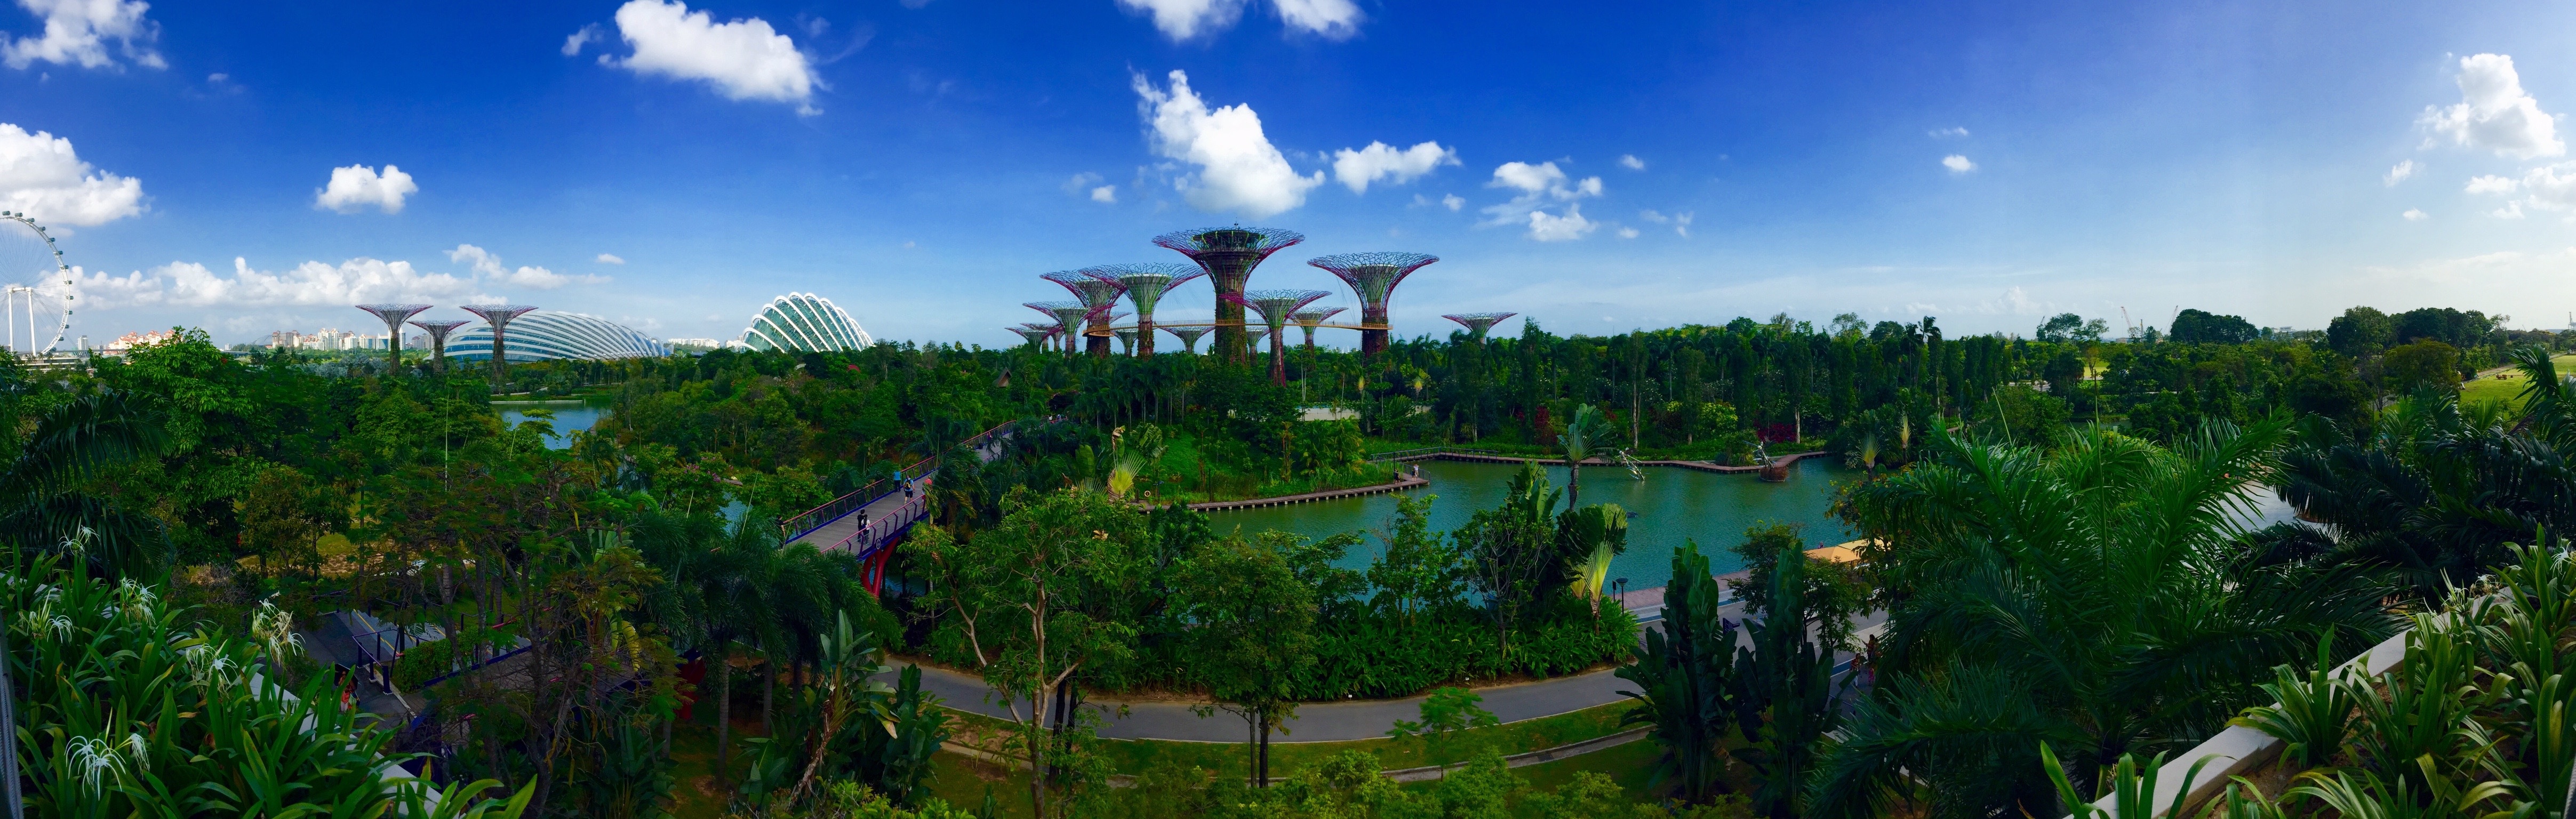
sky, vineyard, field, meadow, sunlight, jungle, crop, agriculture, wetland, habitat, ecosystem, screenshot, paddy field